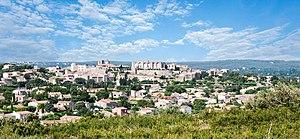
Vue générale de Lançon-Provence
Lançon-Provence est une commune française située au centre du département des Bouches-du-Rhône en région Provence-Alpes-Côte d'Azur. Elle fait partie de la métropole d'Aix-Marseille-Provence.